Chilean rock

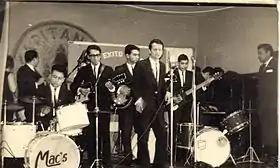
Los Mac's in 1962, one of the first authentic rock bands of Chile.

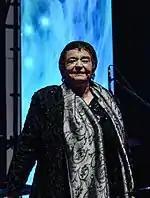
Cecilia Pantoja is considered the most influential artist of the Nueva ola movement in Chile.

Rock and roll originated in the United States in the late 1940s and 1950s and expanded rapidly around the world. In the late 1950s, the first Chilean rock and roll bands emerged, largely imitating popular North American bands and performing rock and roll songs they were already hits in the U.S. Some of the first Chilean rock and roll bands included William Reb y sus Rock Kings, Harry Shaw y Los Truenos, which performed versions of Elvis Presley tracks in 1956–57 and would later go on to record versions of Beatles songs. However, William Reb felt he never received the credit he deserved for his part in Chilean rock and roll.